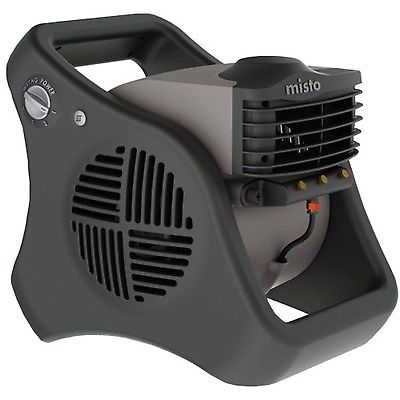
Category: fan